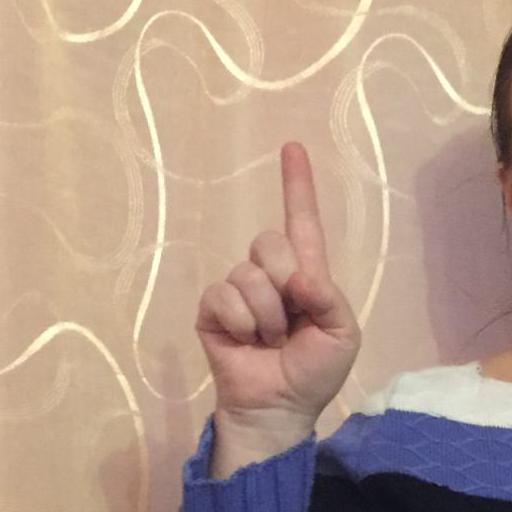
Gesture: one